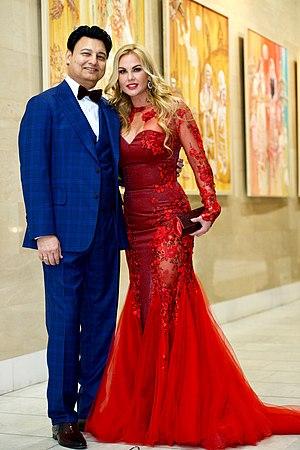
Kamalia est une chanteuse de pop ukrainienne, actrice, modèle et auteure-interprète née le 18 mai 1977 dans l'Oblast de Tchita, en ransbaïkalie, RSFSR.